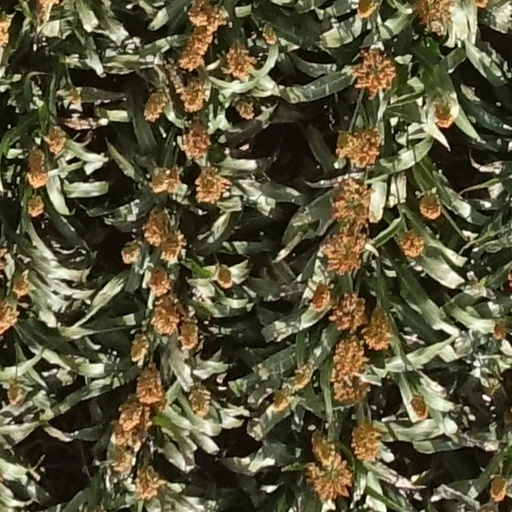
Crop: sorghum